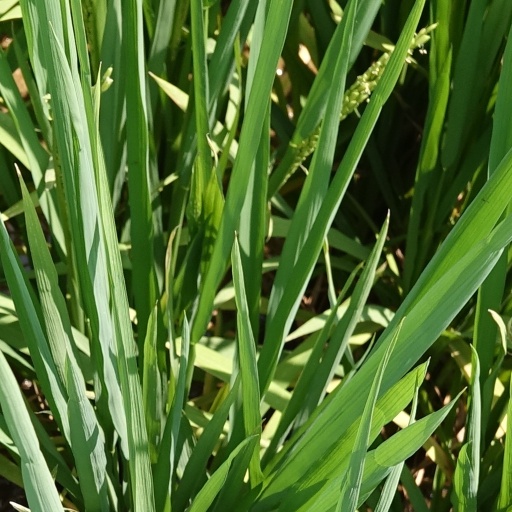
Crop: rice